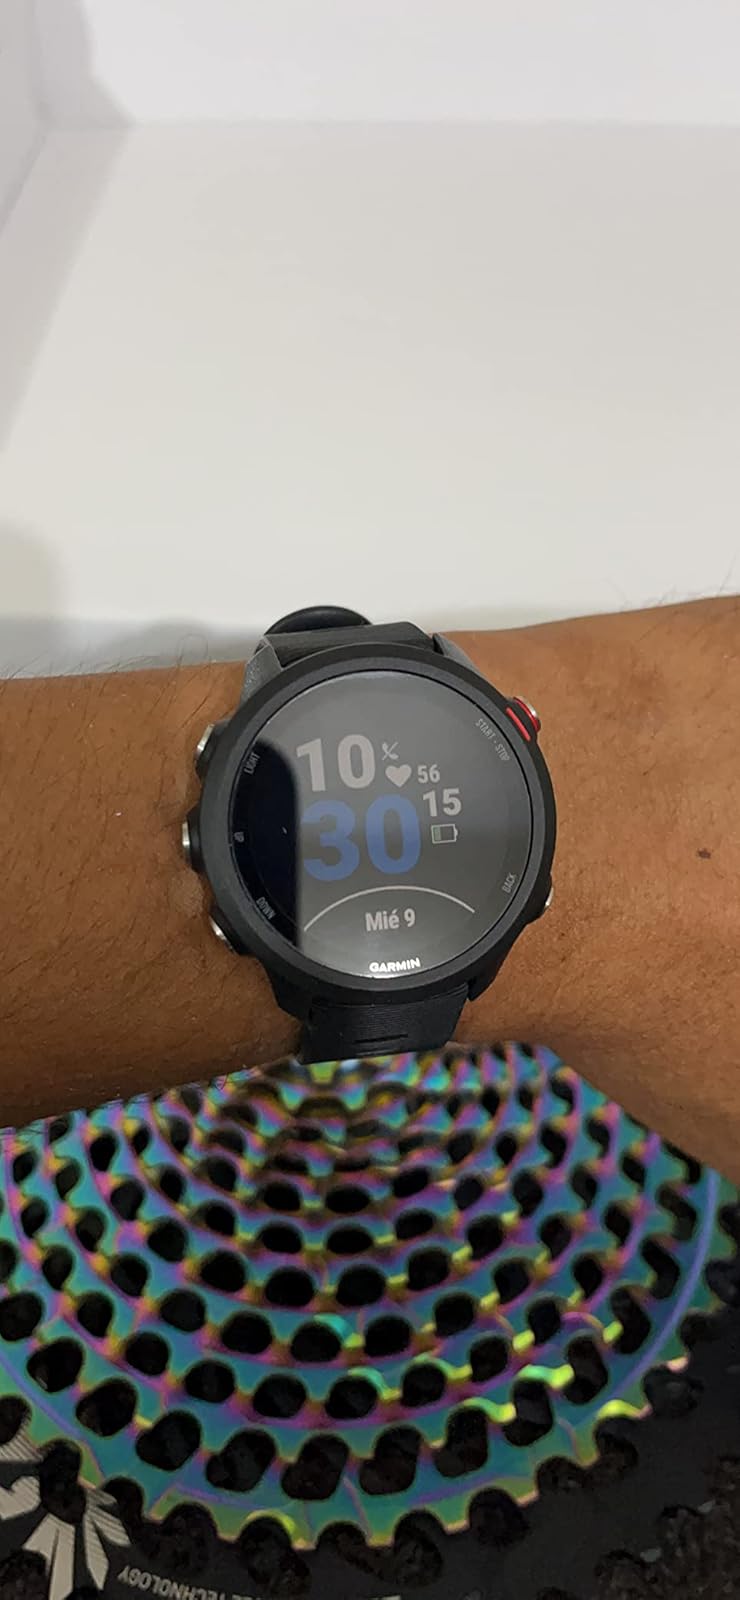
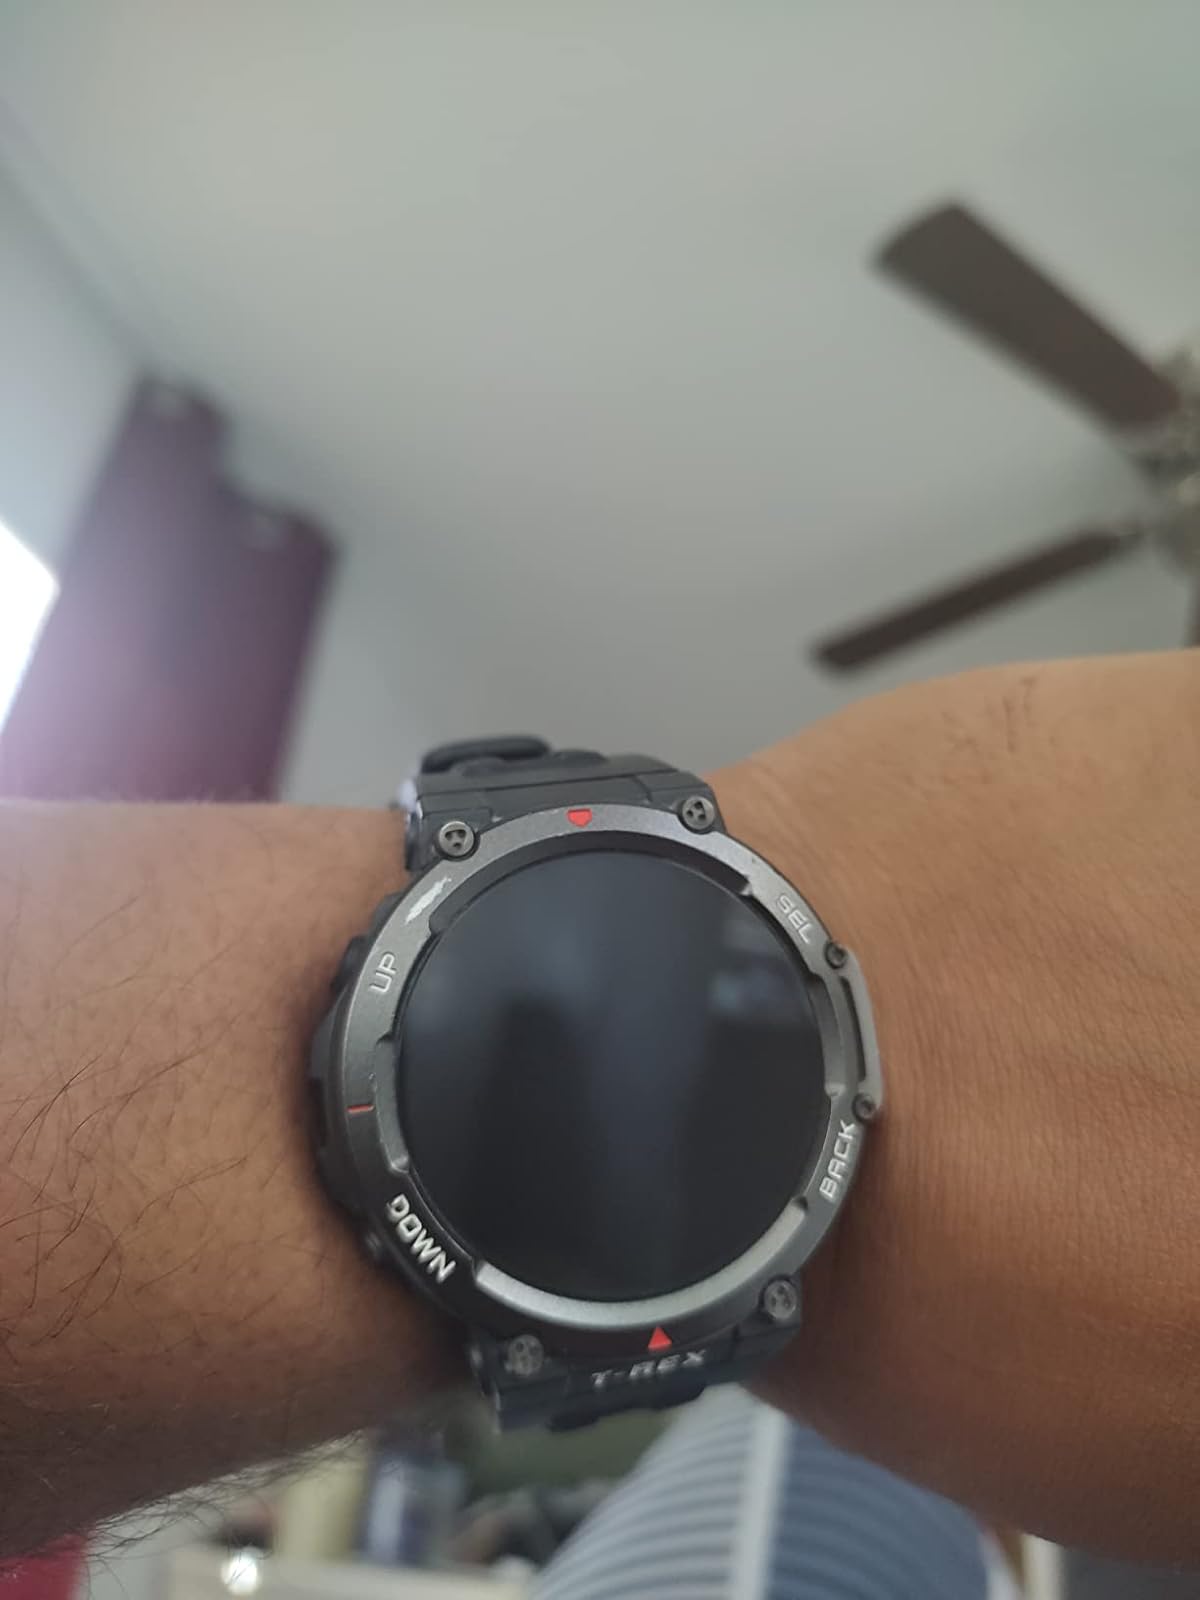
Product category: smartwatch
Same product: no